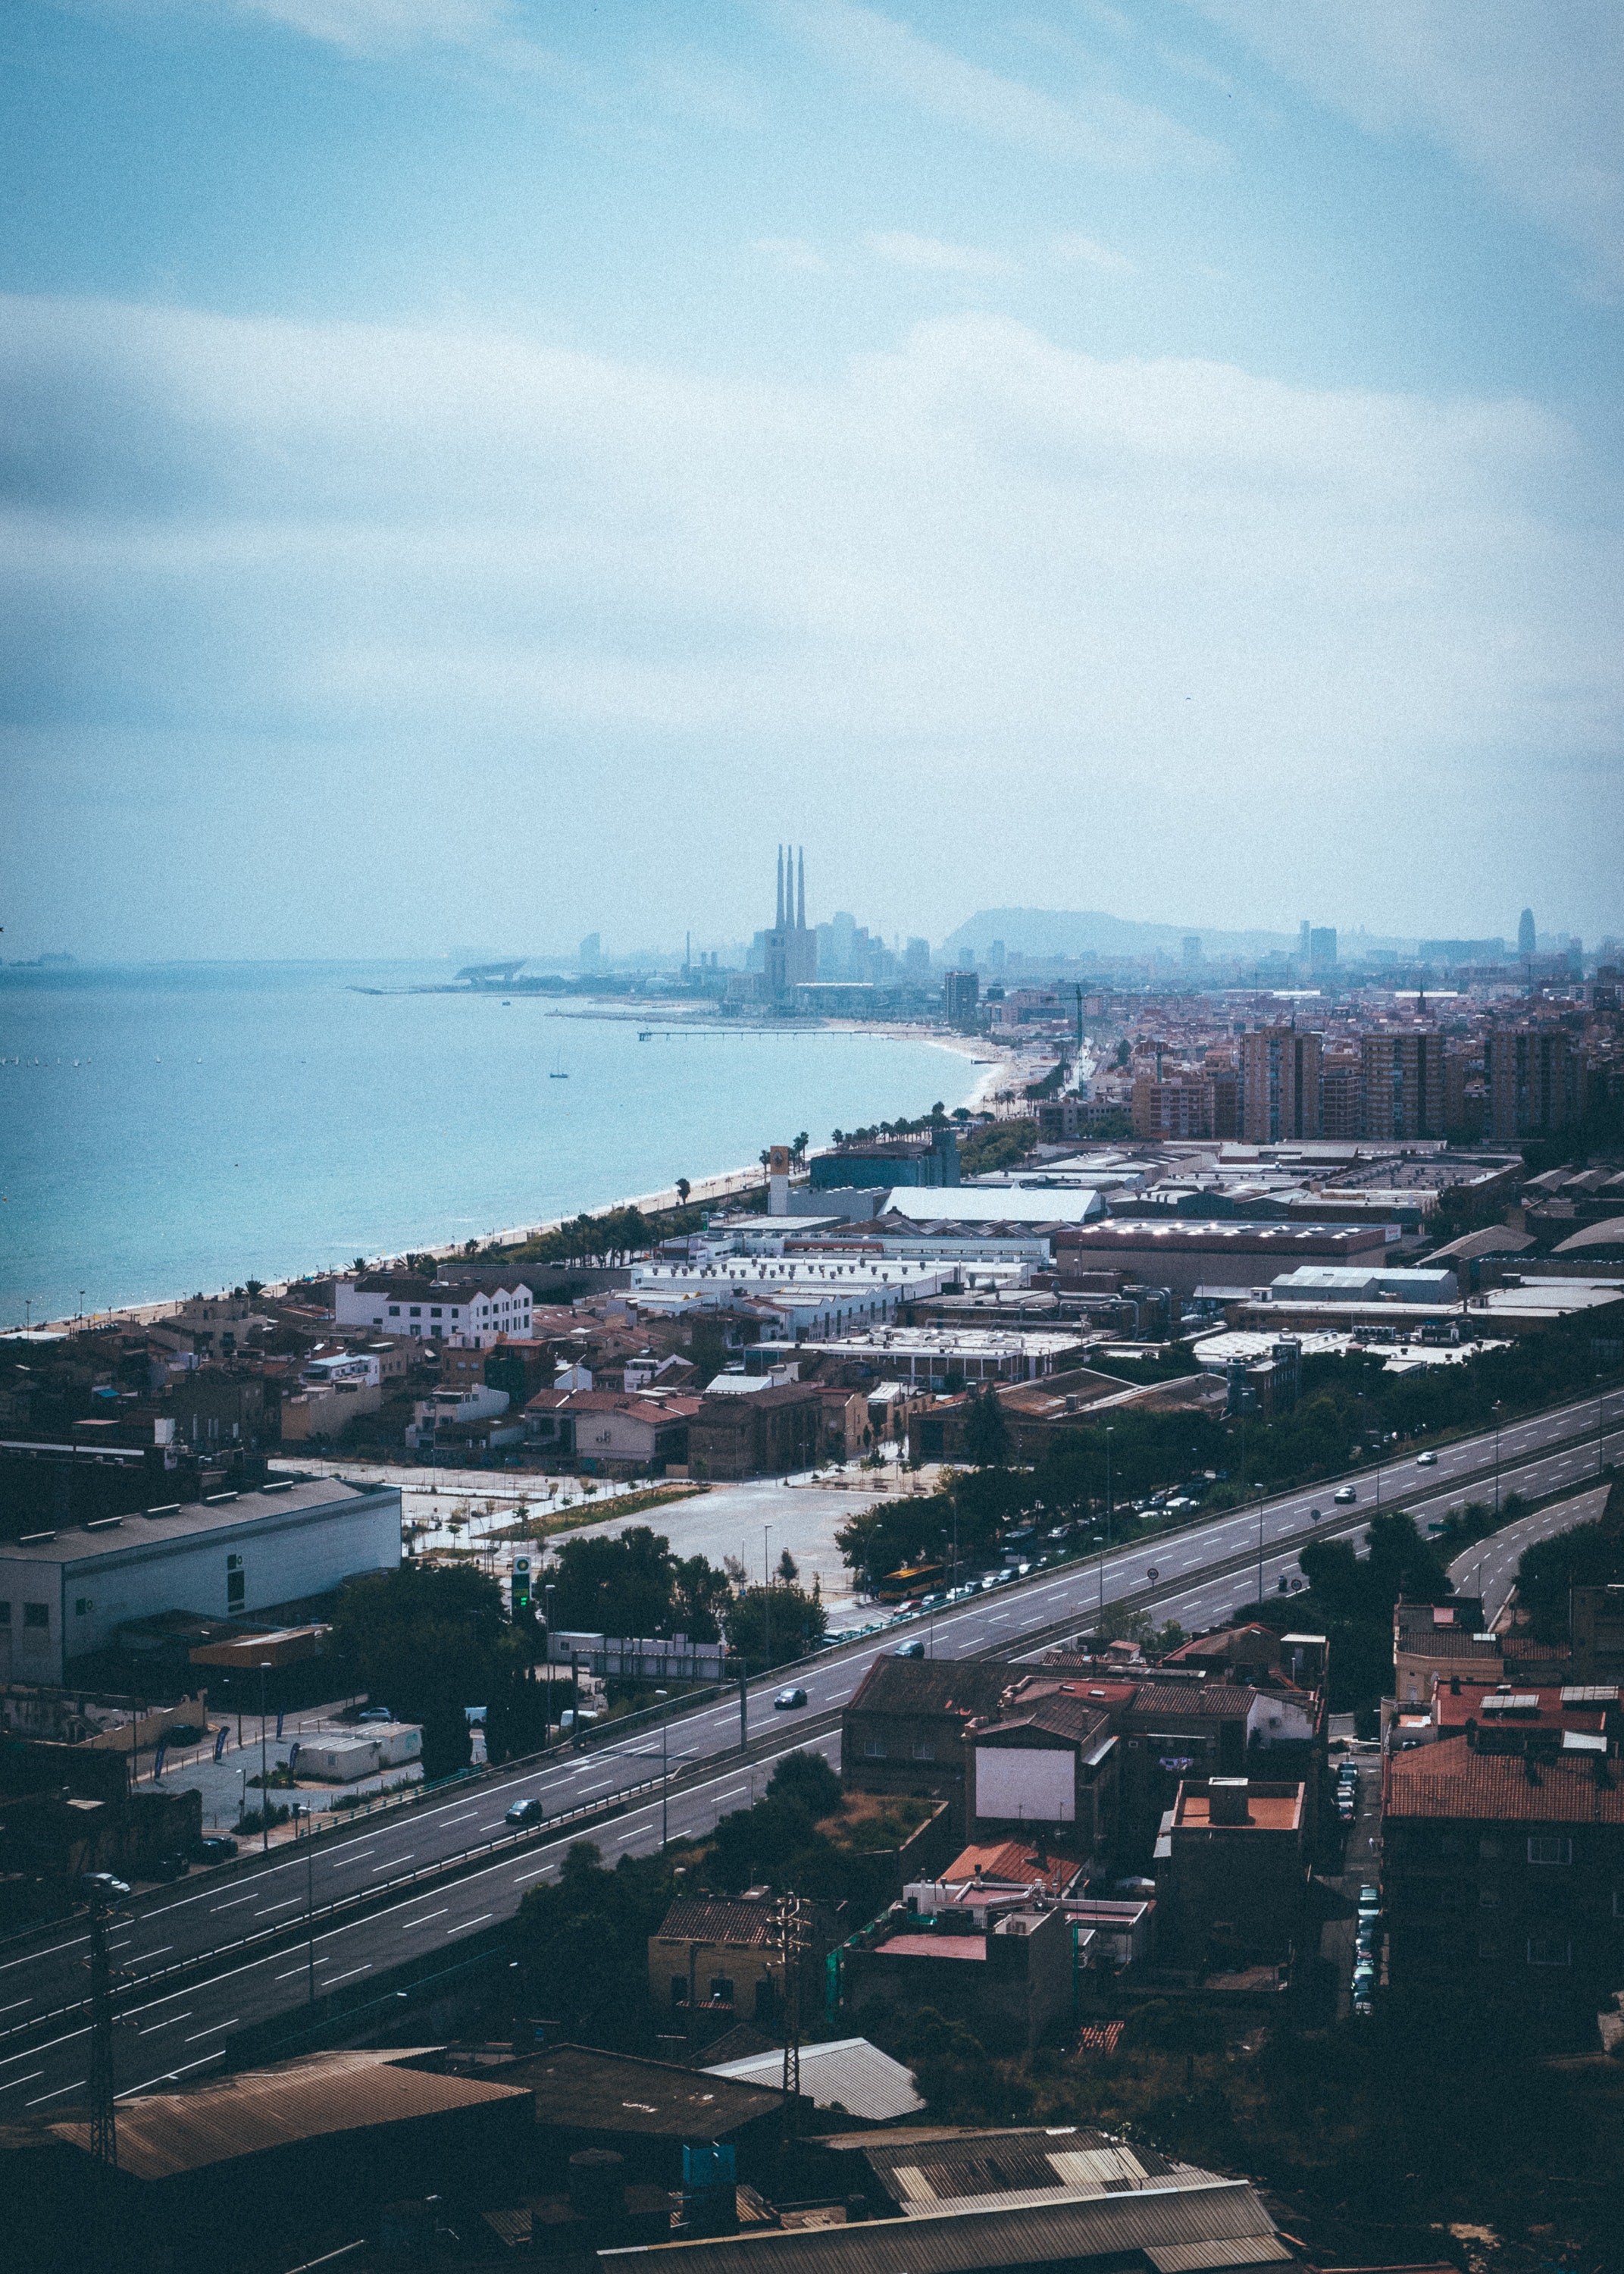
city, urban area, sky, sea, cityscape, metropolitan area, horizon, skyline, daytime, aerial photography, metropolis, bird's eye view, river, downtown, skyscraper, suburb, cloud, tower, fixed link, port, evening, channel, building, tower block